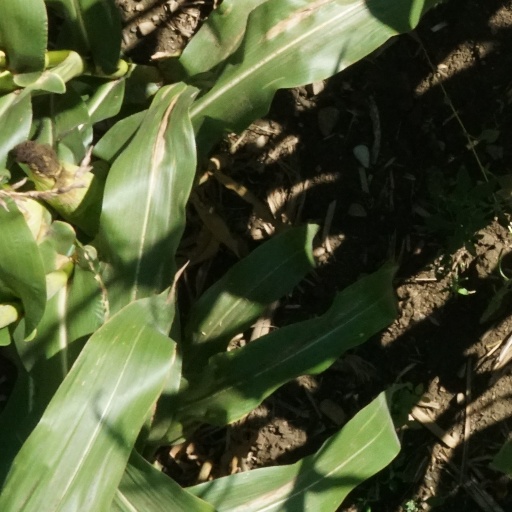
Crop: maize; corn